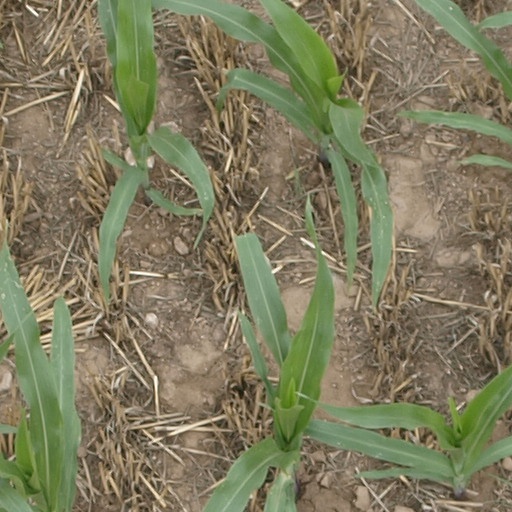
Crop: maize; corn